Scaly-breasted munia

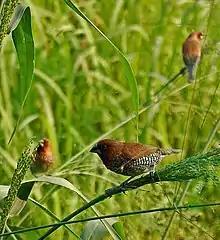
A foraging group

Individuals may also take advantage of group foraging by "joining" members that have found food. The options to seek food or to join others that have discovered food involves information sharing and has been studied through what are termed "producer-scrounger models". A cost associated with group foraging is increased resource competition, which in turn may reduce anti-predatory vigilance due to the intensity of foraging. Some studies show that increased competition results in a decreased feeding rate.